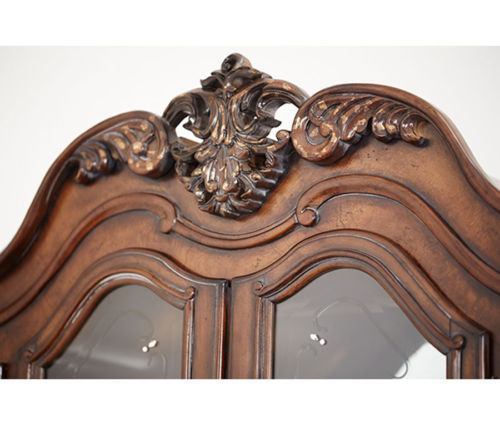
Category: cabinet